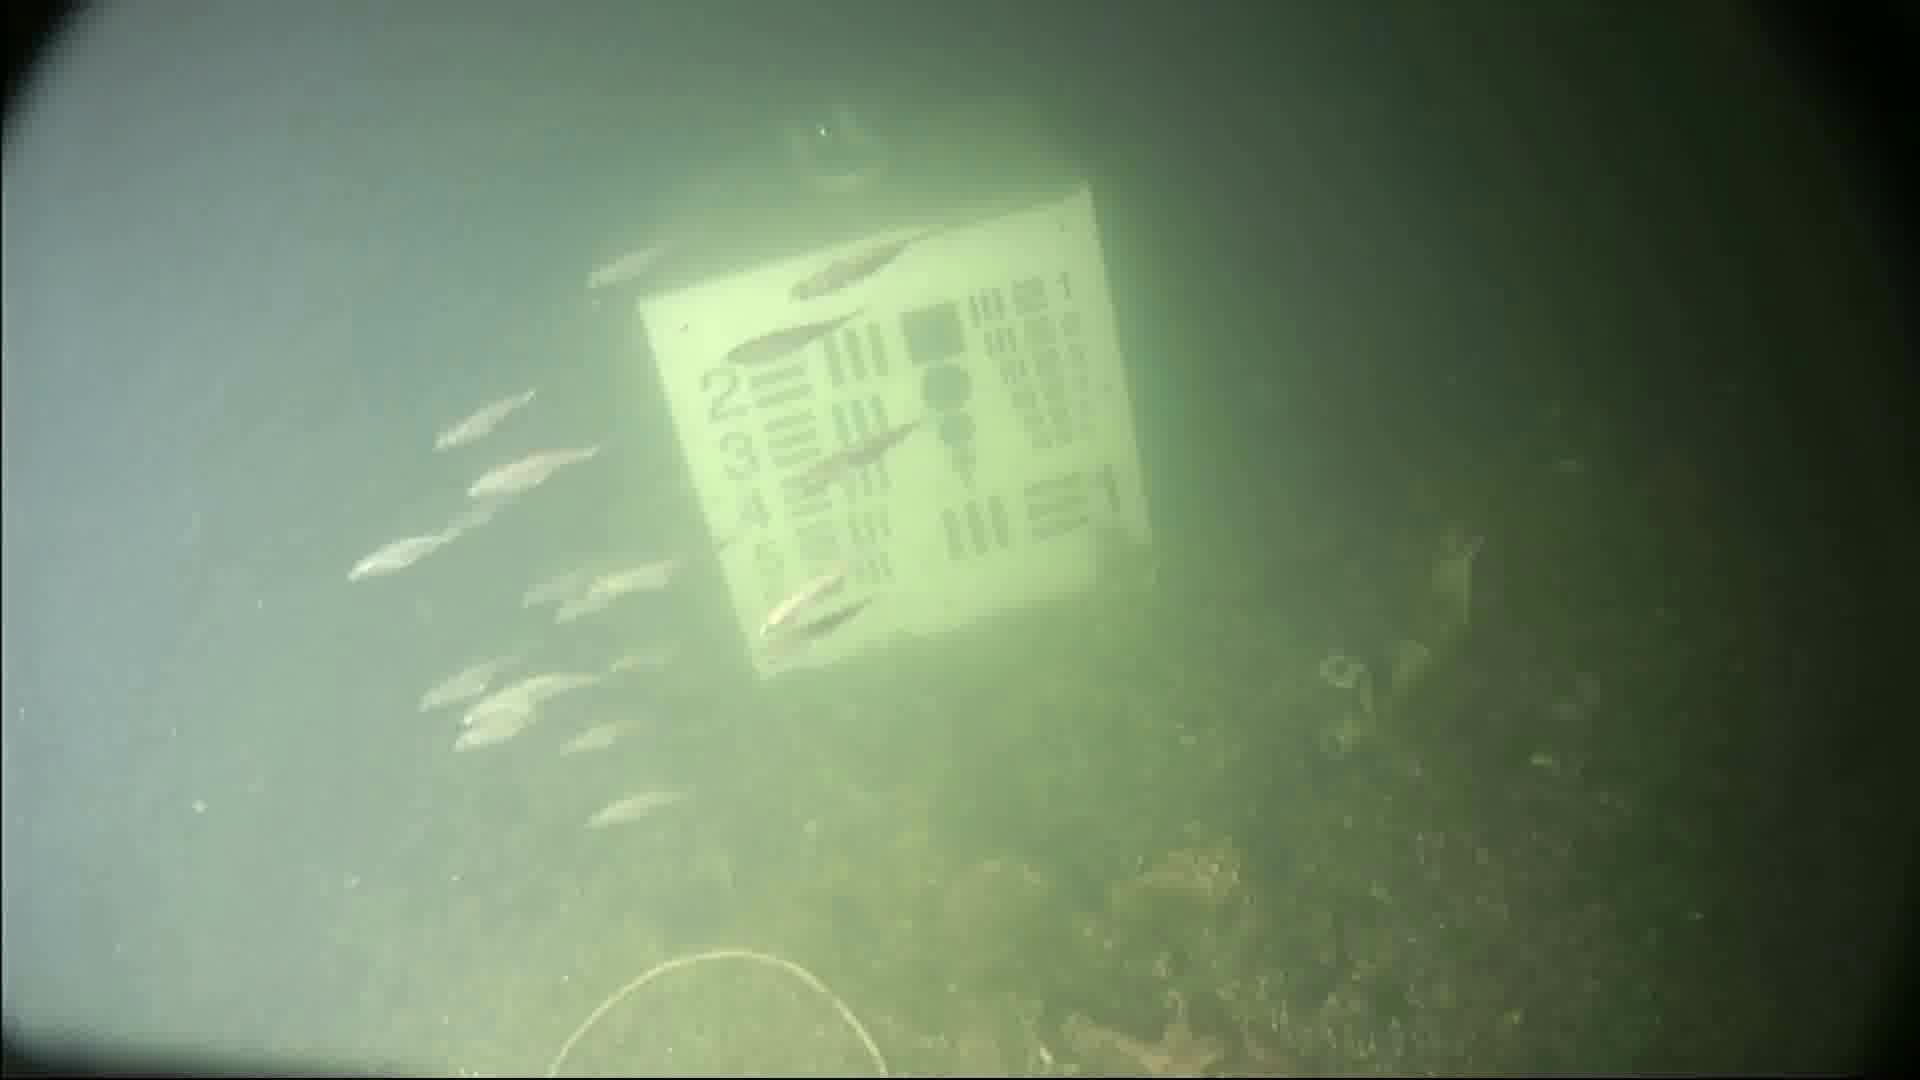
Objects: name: small_fish
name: starfish